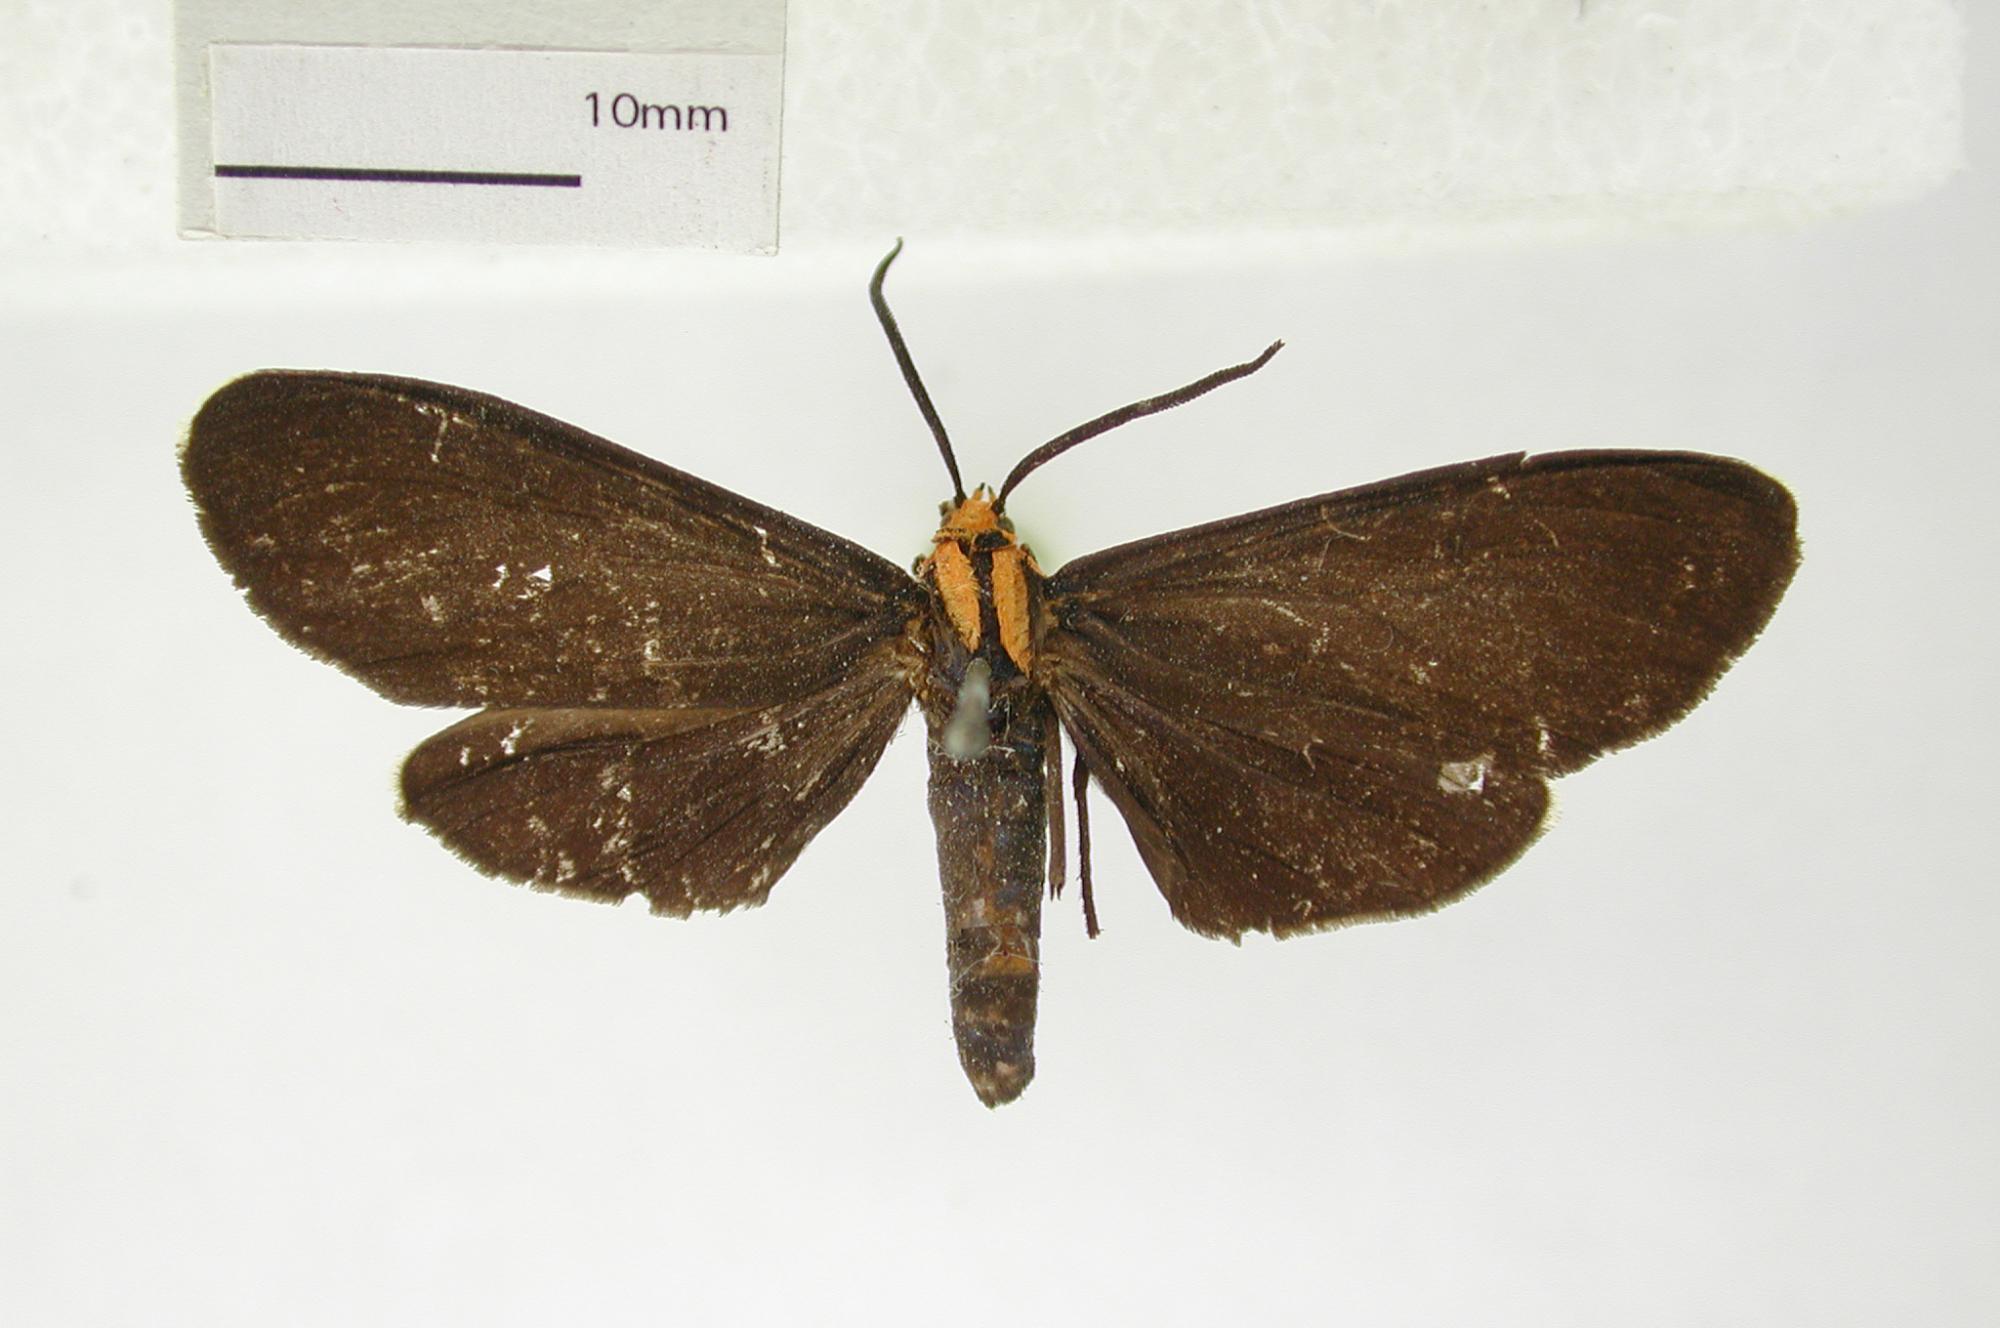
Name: Ctenucha corvina
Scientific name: Ctenucha corvina Boisduval, 1869
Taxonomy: Animalia, Arthropoda, Insecta, Lepidoptera, Arctiidae
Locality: [Not Stated], California, United States